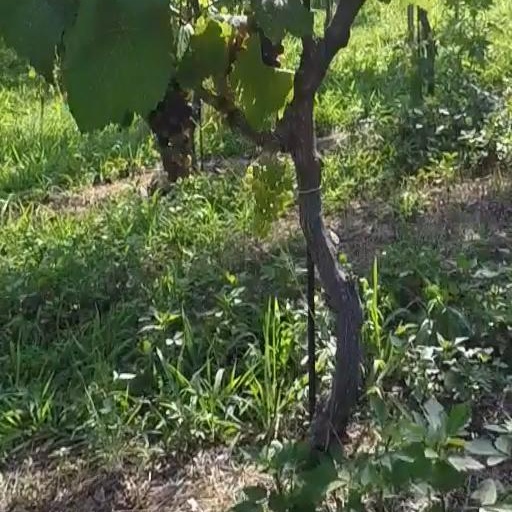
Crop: grape